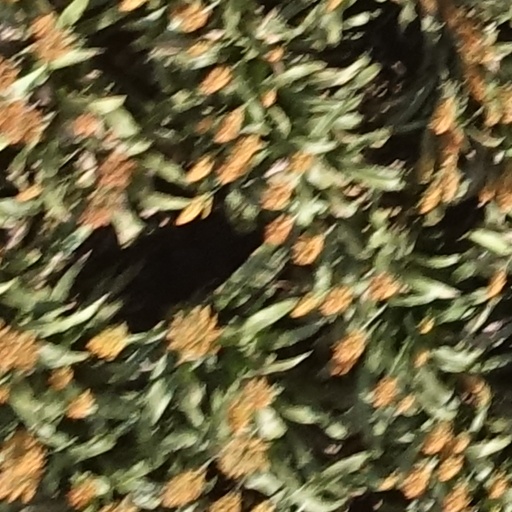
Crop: sorghum